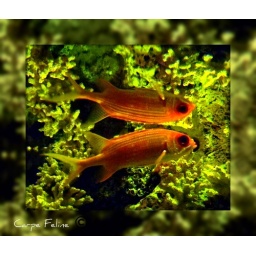
At the aquarium. The squirrel fish was swimming near the top where he was reflected